Cacica mine

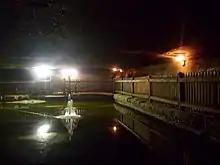

The Cacica mine is a large salt mine located in northern Romania in Suceava County, close to Cacica. Cacica represents one of the largest salt reserves in Romania having estimated reserves of 238 million tonnes of NaCl.